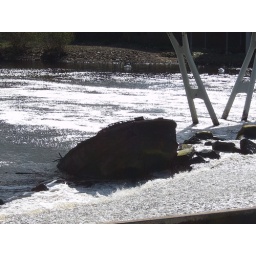
Just an old rusty tug in the river at Castleford.